Igbo-Ukwu

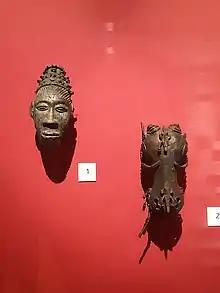
Human and ram's head pendants from Igbo-Ukwu in the British Museum

Igbo-Ukwu is notable for three archaeological sites, where excavations have found bronze artifacts from a highly sophisticated bronze metal-working culture dating to 9th century AD, centuries before other known bronzes of the region.